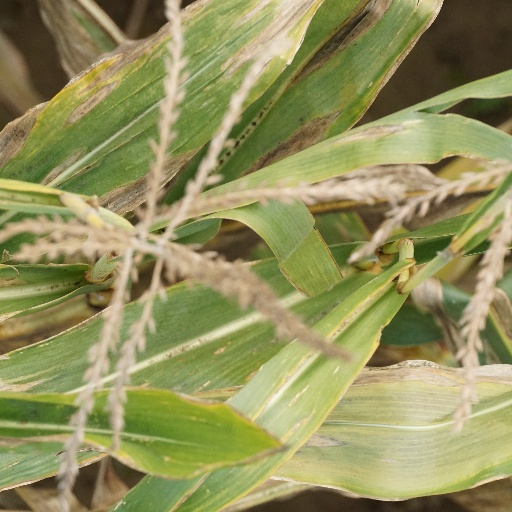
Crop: maize; corn